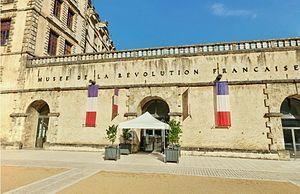
Entrée du musée de la Révolution française, Vizille (Isère).
Le musée de la Révolution française est un musée situé à Vizille en France et géré par le département de l'Isère. Inauguré le 13 juillet 1984 dans la perspective des commémorations du bicentenaire de la Révolution, il est hébergé dans le château où s'est tenue la réunion des états généraux du Dauphiné le 21 juillet 1788 et reste le seul musée au monde entièrement consacré à la période de la Révolution française.